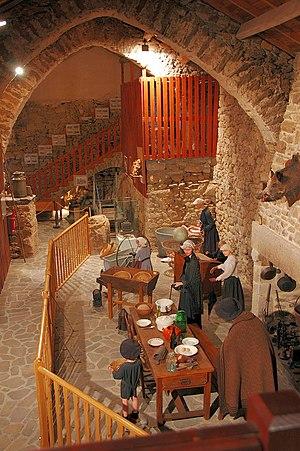
Nages (Tarn) - salle du musée de la vie paysanne en Haut-Languedoc - Rieumontagné.
Le Musée de la vie paysanne en Haut-Languedoc se trouve dans la commune de Nages. Il est consacré à la conservation et la transmission du patrimoine rural ainsi que de la culture de la région des Monts de Lacaune.